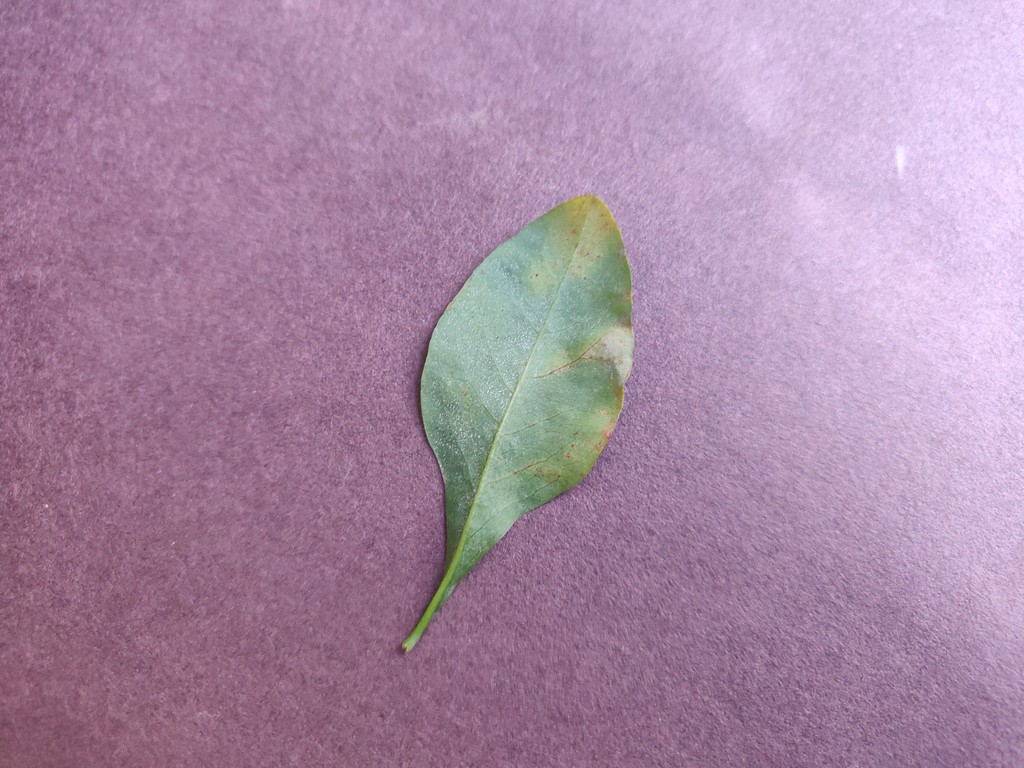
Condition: Unhealthy
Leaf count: single
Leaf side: back